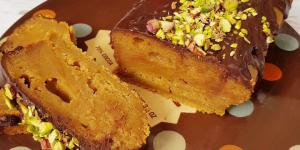
bizcocho humedo de calabaza